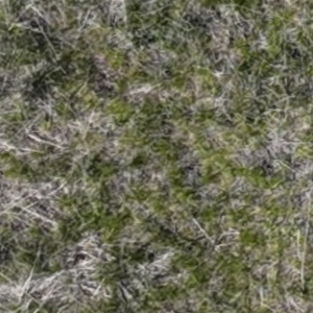
Month: may